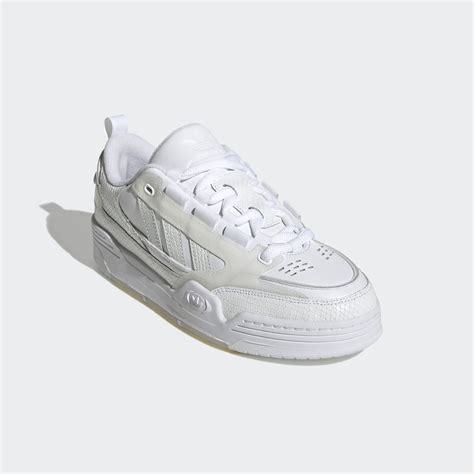
Brand: Adidas
Model: ADI2000